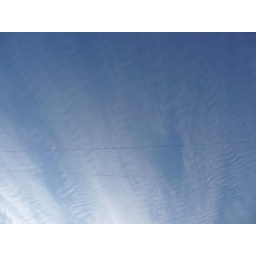
black dots in the sky